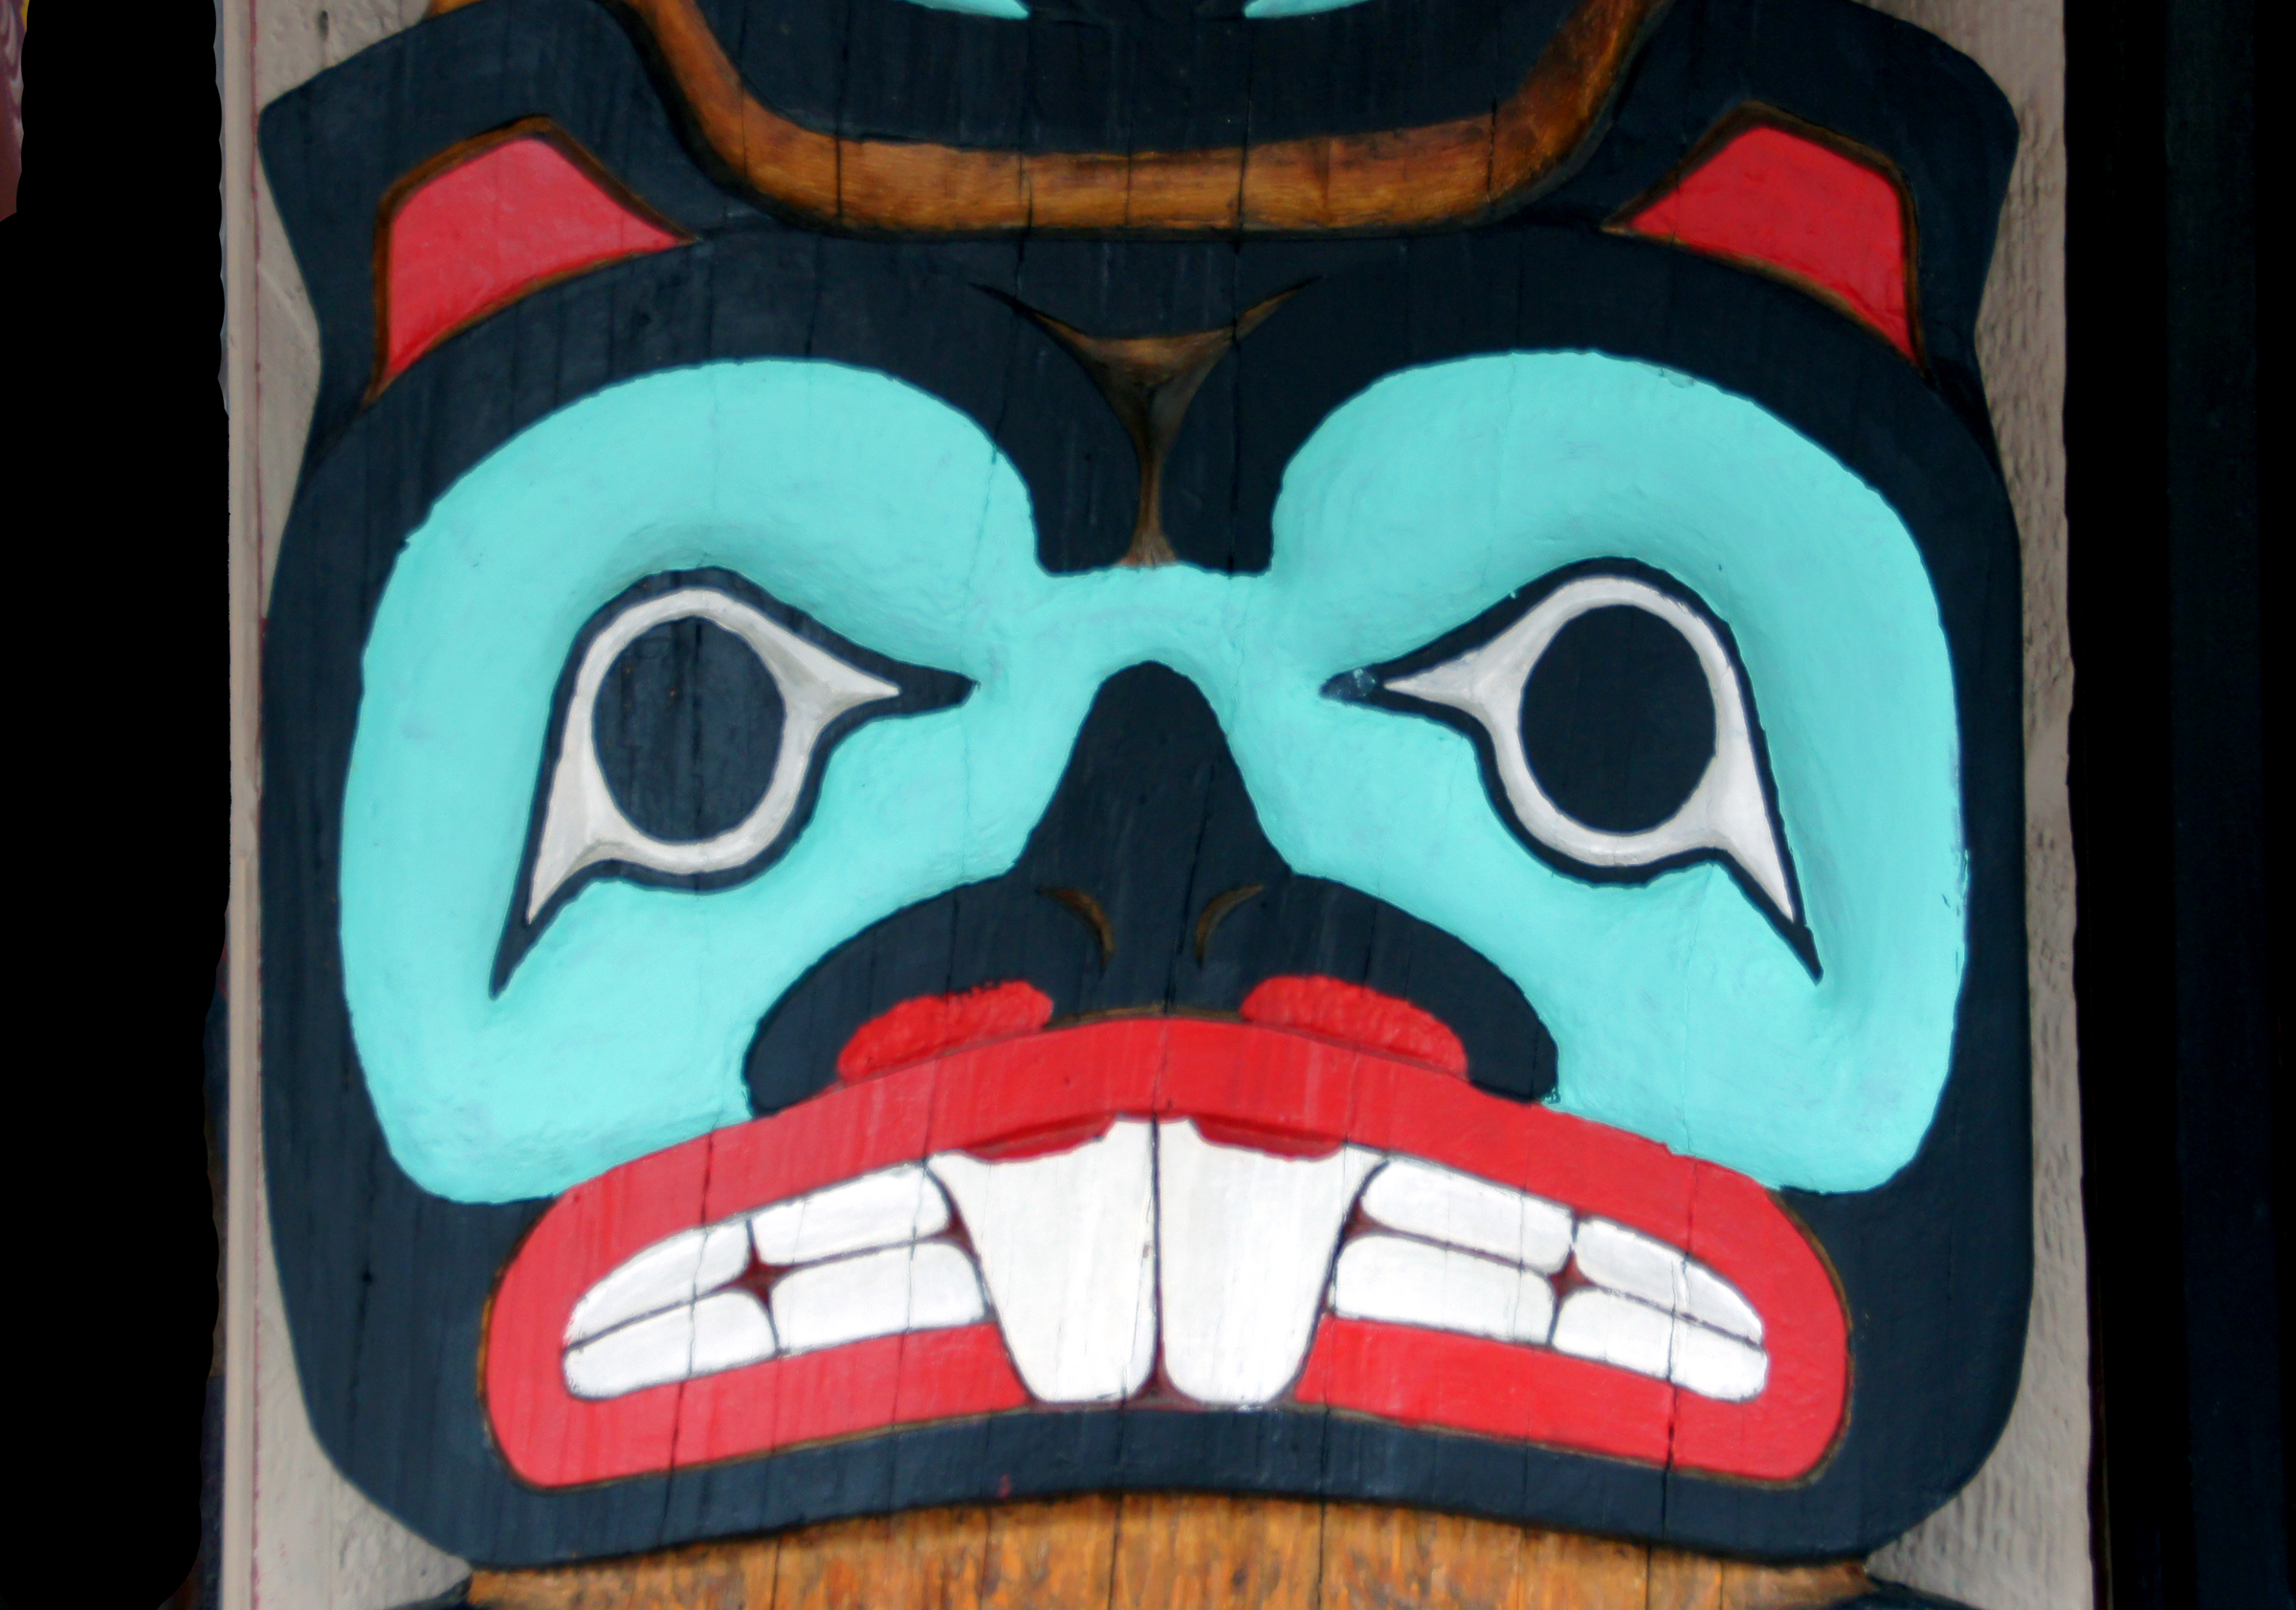
clothing, hairstyle, art, publicdomain, canada, cap, moustache, masks, costume, alaska, northamaricanindians, totempoles, nativeart, woodcarving